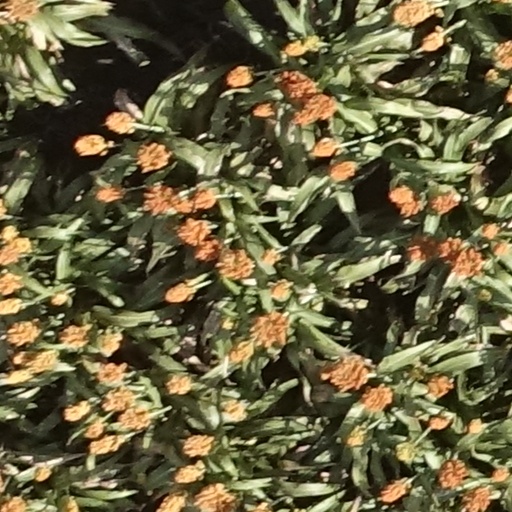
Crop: sorghum